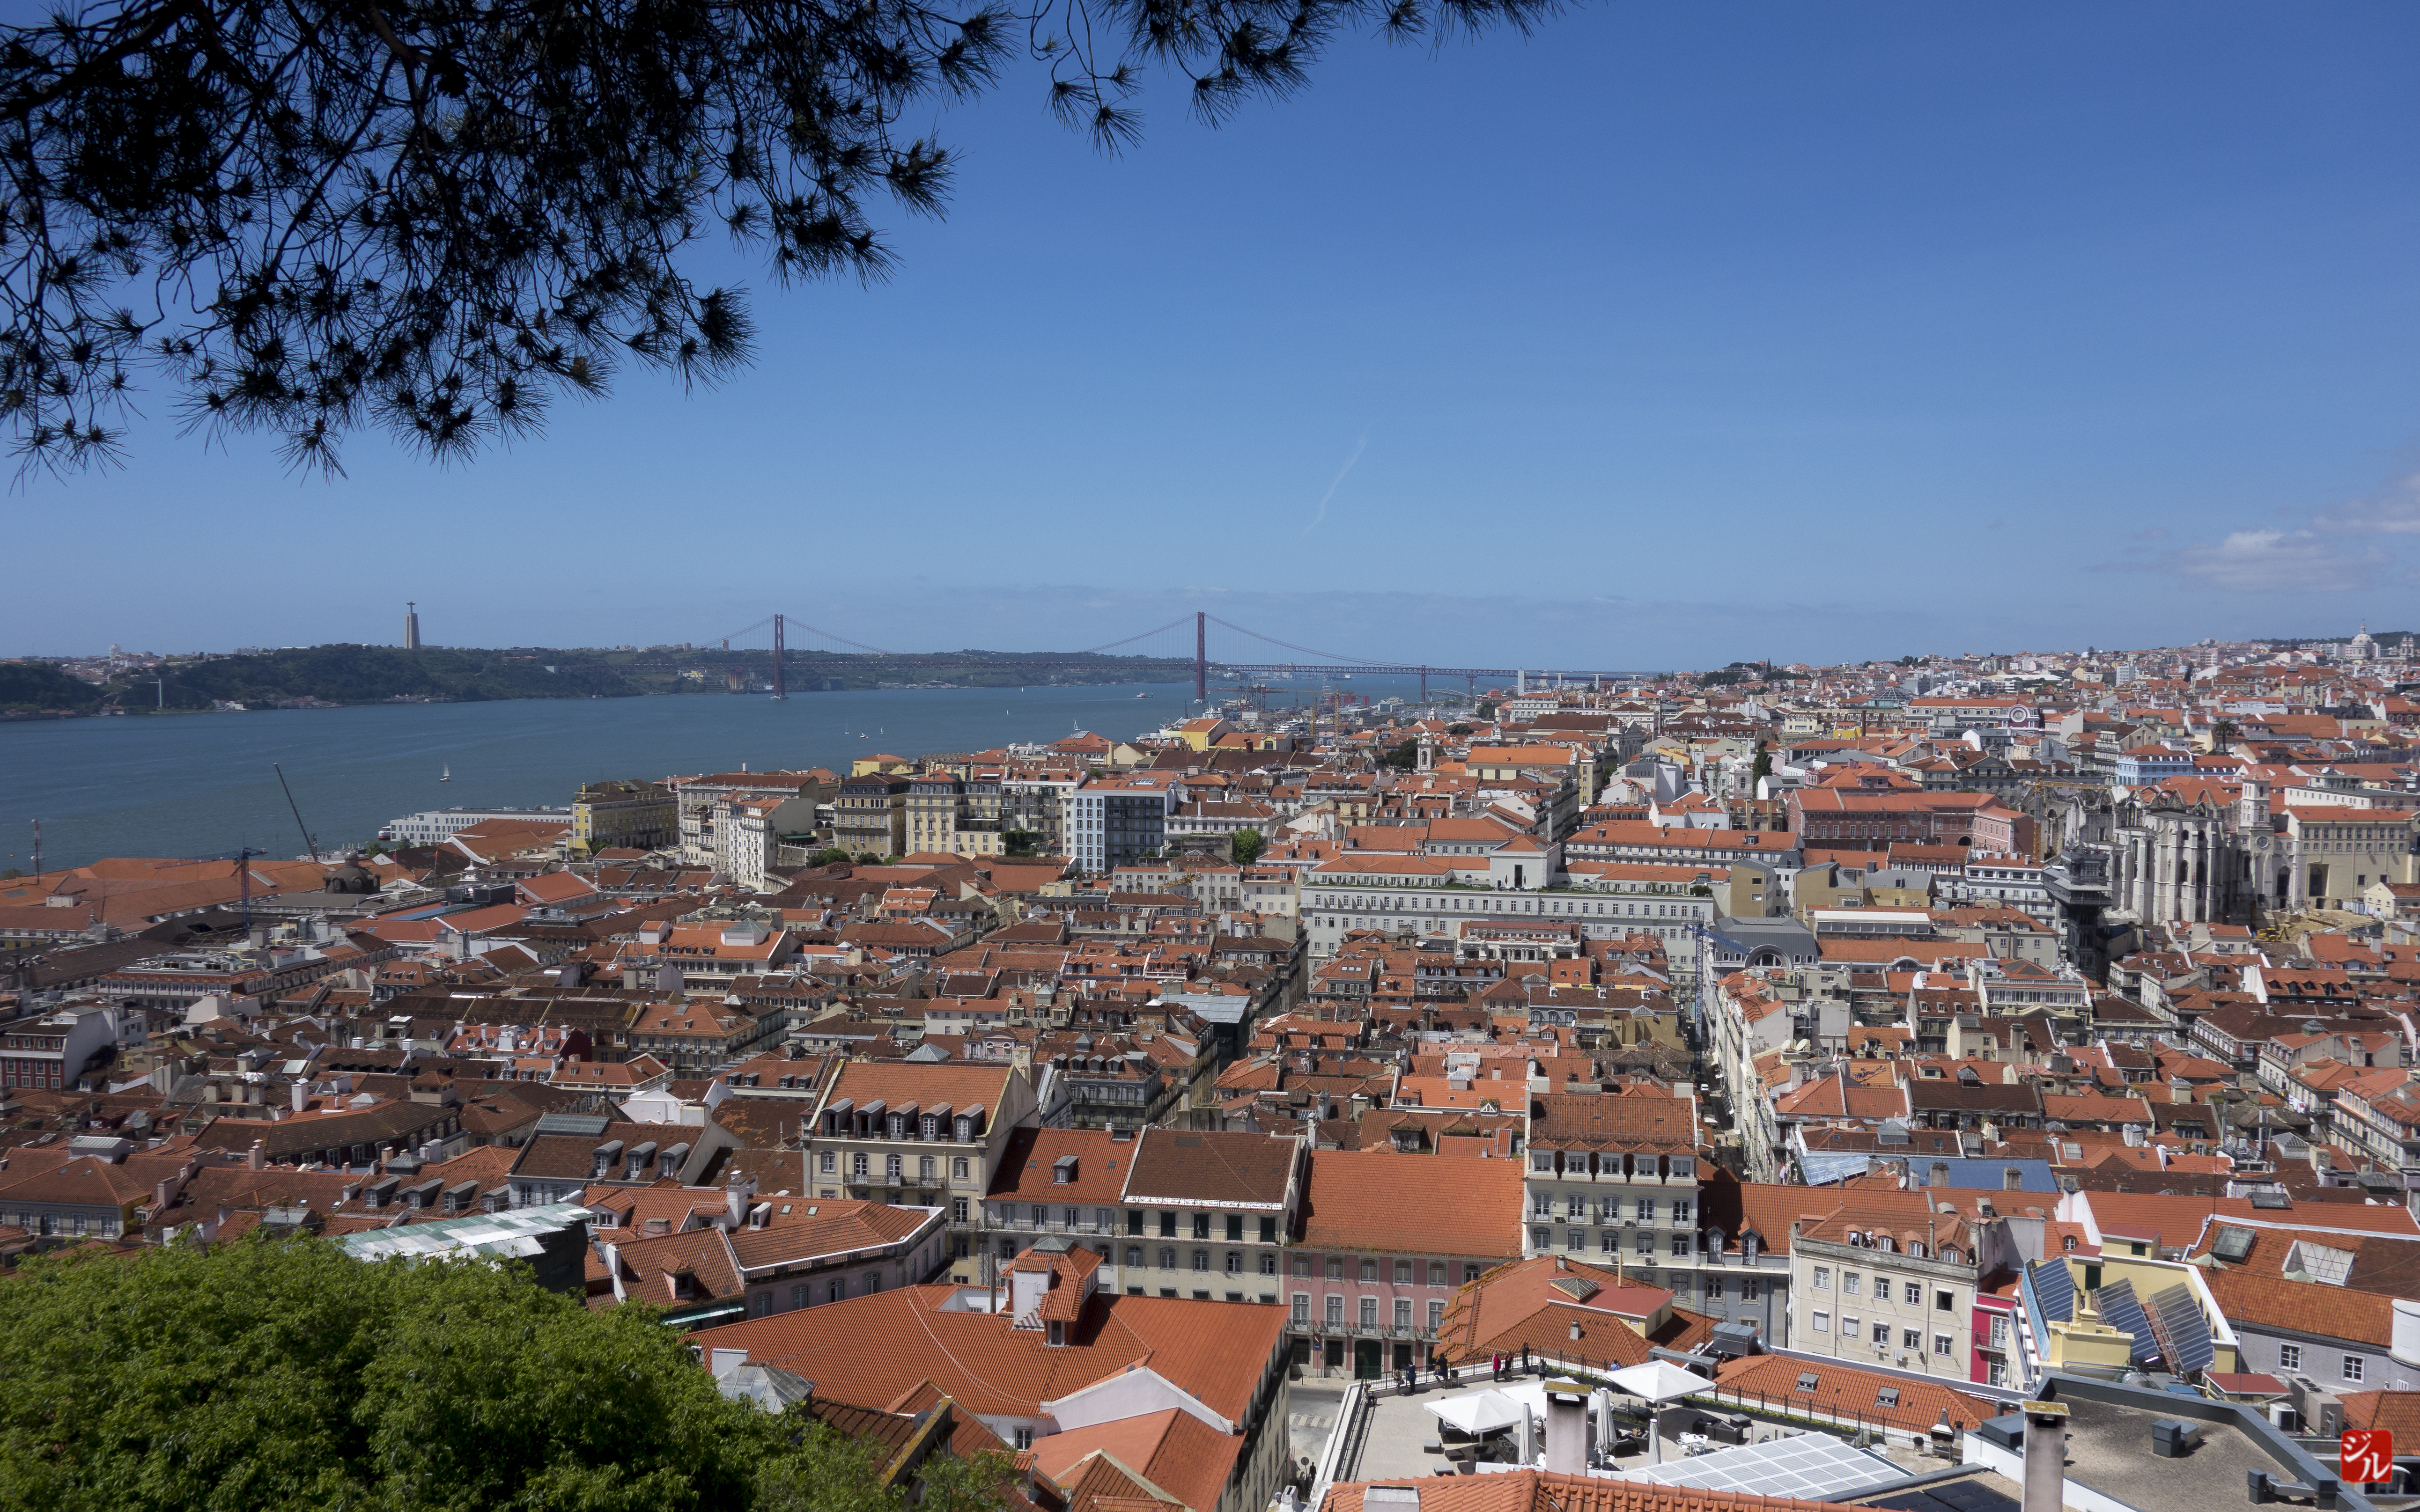
horizon, skyline, photography, town, city, cityscape, panorama, downtown, suburb, neighbourhood, aerial photography, residential area, human settlement